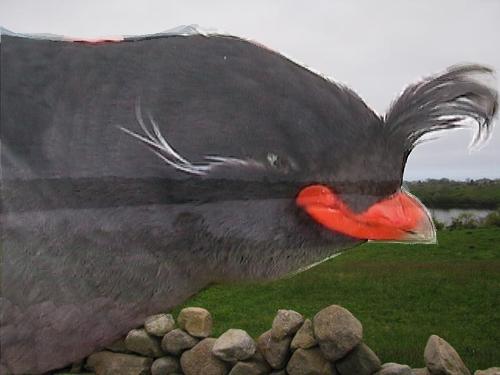
Bird species: Crested_Auklet
Bird type: waterbird
Background: water